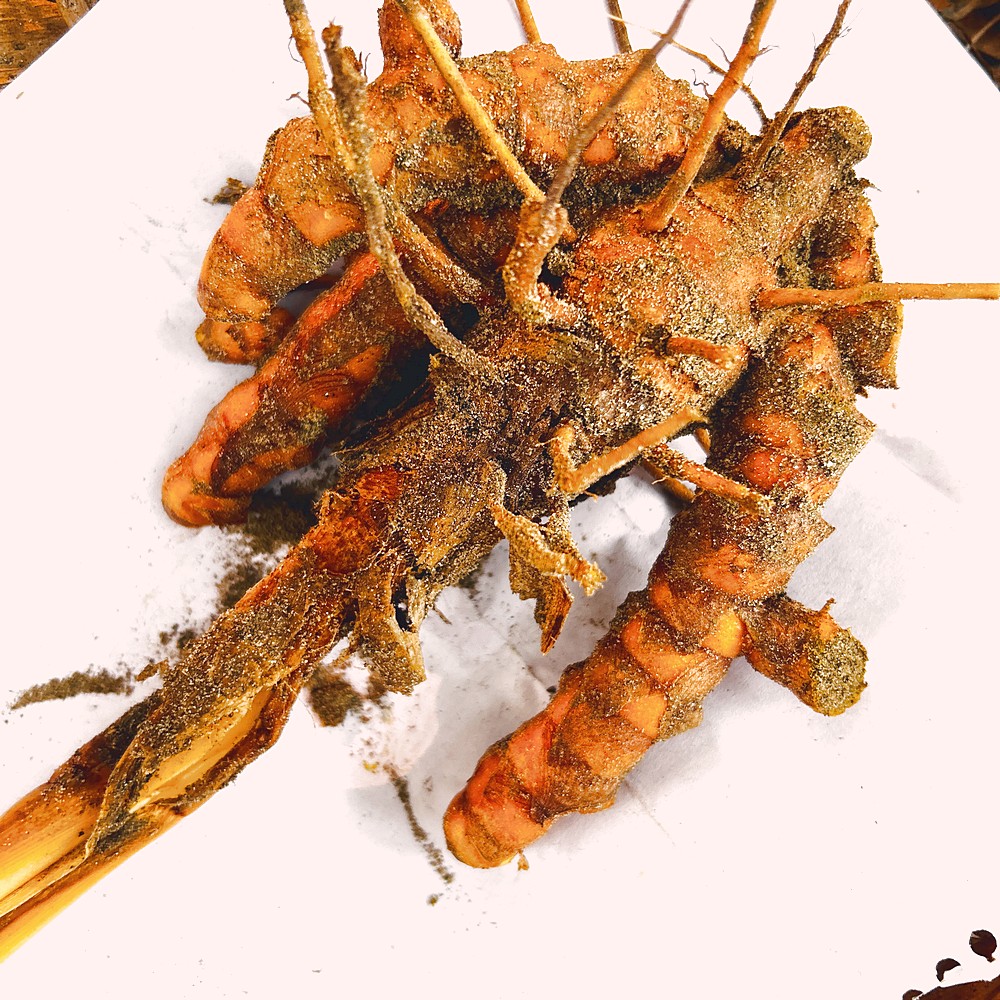
Label: Rhizome Healthy Root